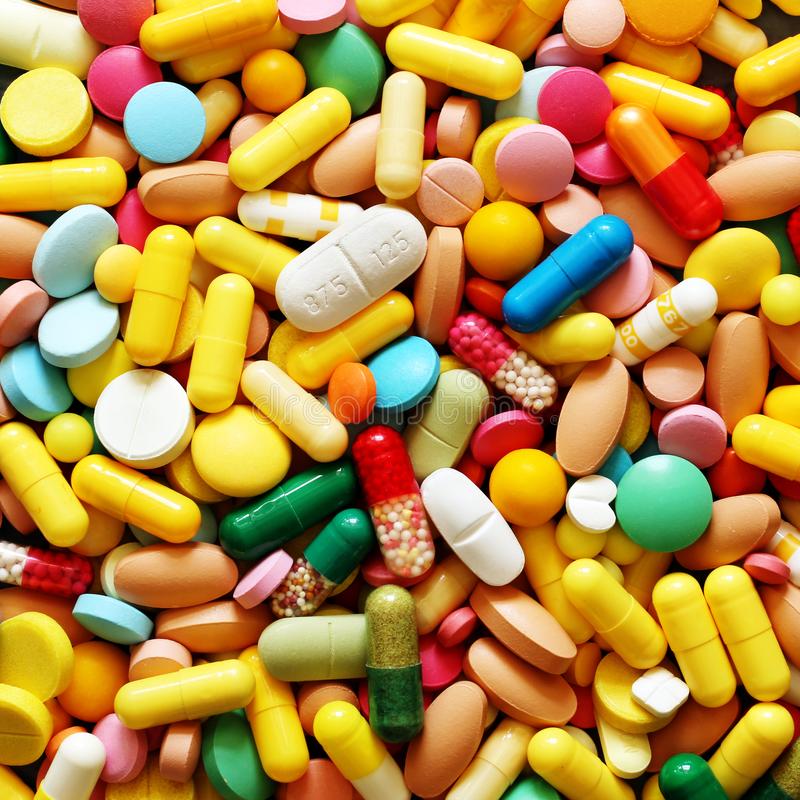
Label: plastic